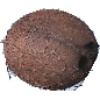
Label: Cocos 1